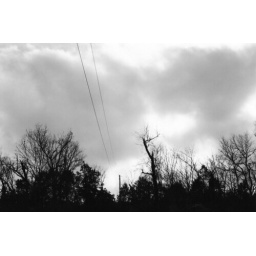
over the river and through the woods to grandmother's house we go